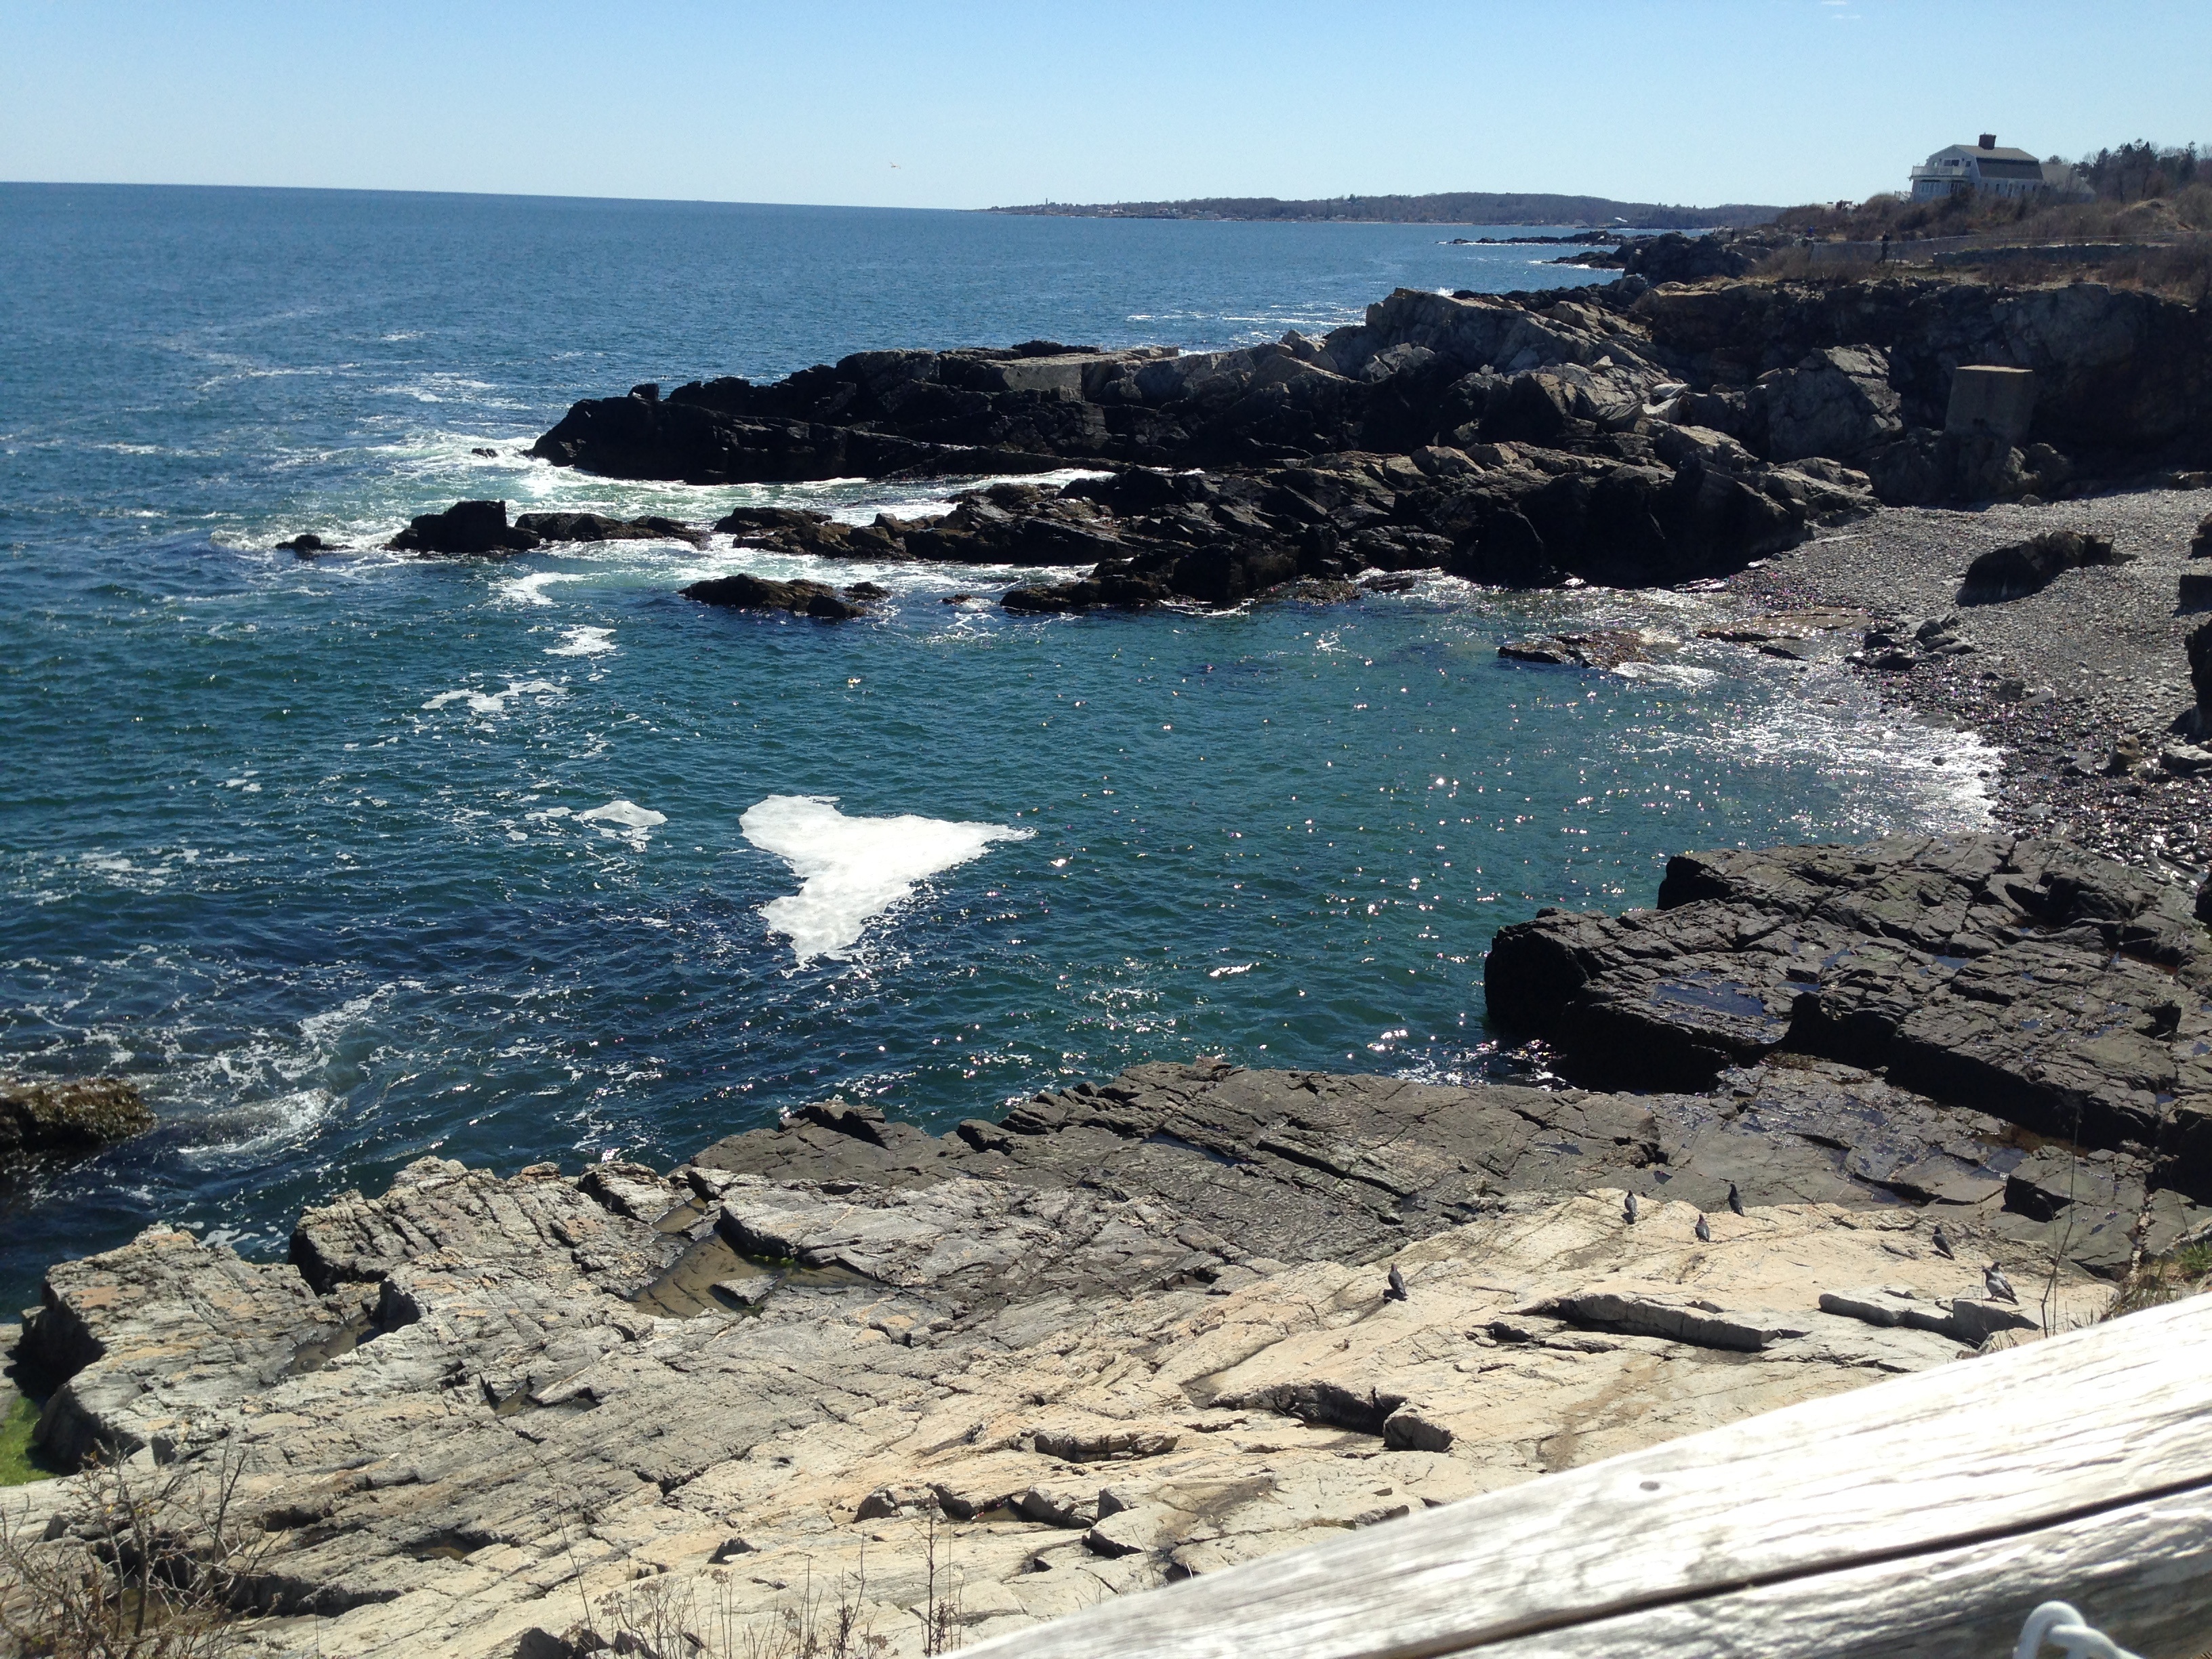
beach, sea, coast, rock, ocean, shore, wave, cliff, cove, bay, terrain, geology, cape, geological phenomenon